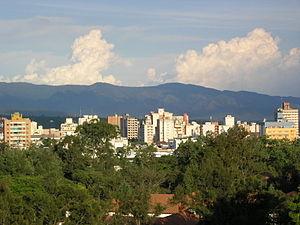
La province de Jujuy est une province argentine, située dans le nord-ouest du pays, limitée à l'est et au sud par la province de Salta, à l'ouest par le Chili et au nord par la Bolivie. Sa capitale est San Salvador de Jujuy.